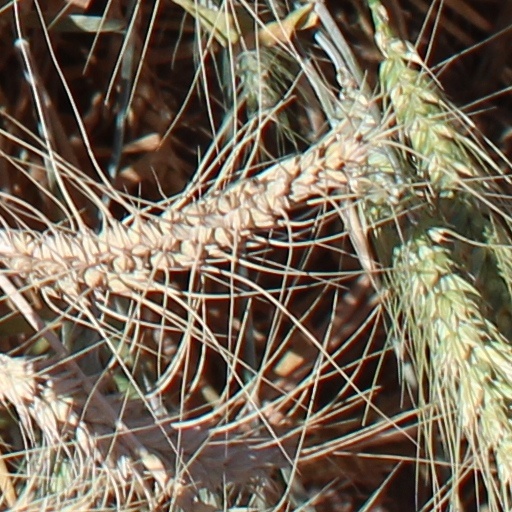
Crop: wheat